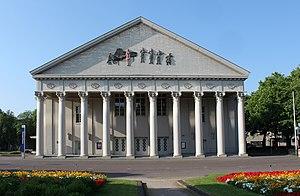
La salle de concert à Karlsruhe, Allemagne